Ringlemere barrow

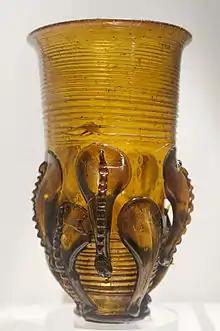
Claw beaker from the Ringlemere barrow.

The Ringlemere barrow is an archaeological site near Sandwich in the English county of Kent most famous as being the find site of the Ringlemere gold cup.